Top Gear Motorsport

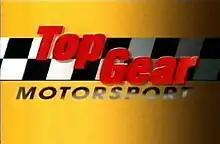
Top Gear Motorsport Title Logo

Top Gear Motorsport is a British television programme, covering various forms of motor racing, broadcast on BBC Two from 1994 to 1998. It was a spin-off programme from the popular motoring series "Top Gear". The programme was presented by former Formula One driver and "Top Gear" presenter Tiff Needell. Other presenters were Penny Mallory, Tony Mason, Steve Berry, Mark James and Bob Constanduros.